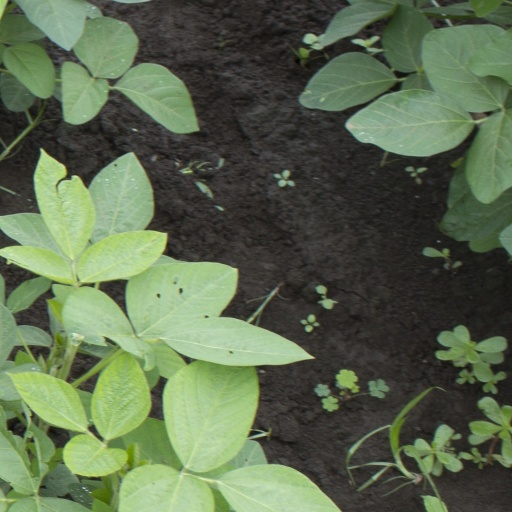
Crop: soybean